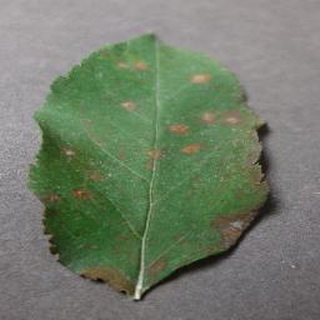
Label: apple_cedar_apple_rust